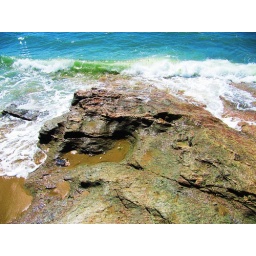
west coast of france waves crashing against the rocks